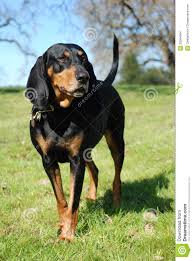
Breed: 225-n000062-black_and_tan_coonhound